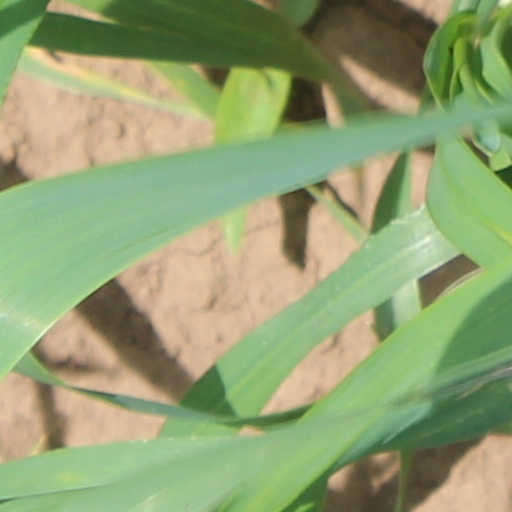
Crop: wheat